Point Arena State Marine Reserve & Point Arena State Marine Conservation Area

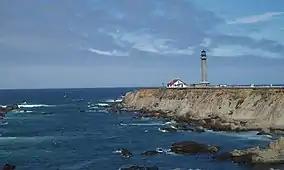
Point Arena Light

Point Arena SMR and Point Arena SMCA are two of 22 marine protected areas adopted by the California Department of Fish and Game in August 2009, during the second phase of the Marine Life Protection Act Initiative. The MLPAI is a collaborative public process to create a statewide network of protected areas along California’s coastline.